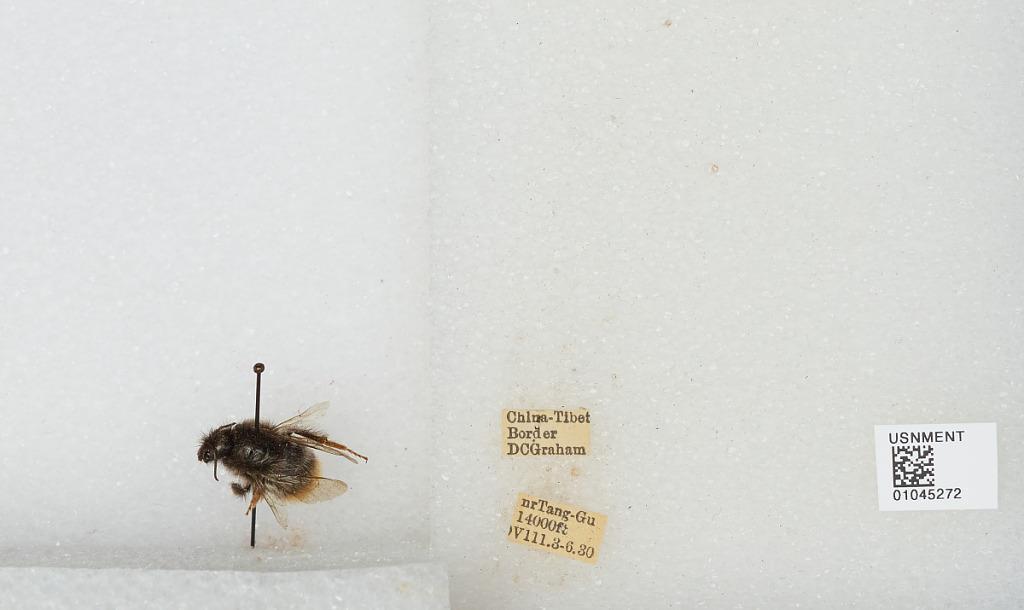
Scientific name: Bombus sp.
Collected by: D. Graham
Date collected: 1930-8-3
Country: China
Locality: China-Tibet border